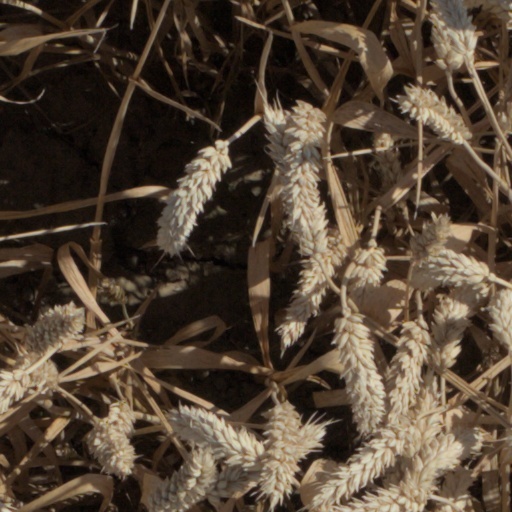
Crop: wheat